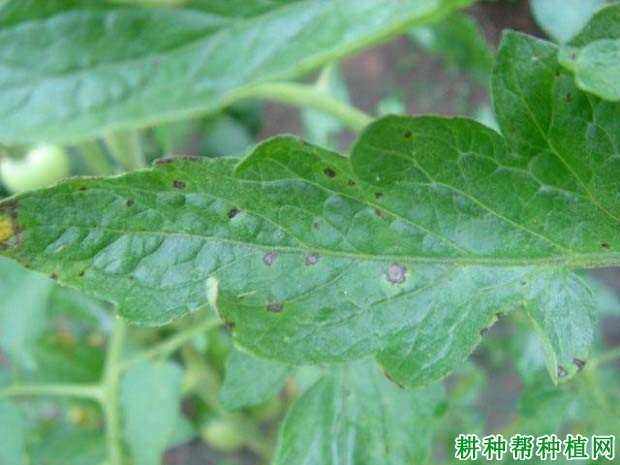
Plant: Tomato
Disease: tomato bacterial leaf spot